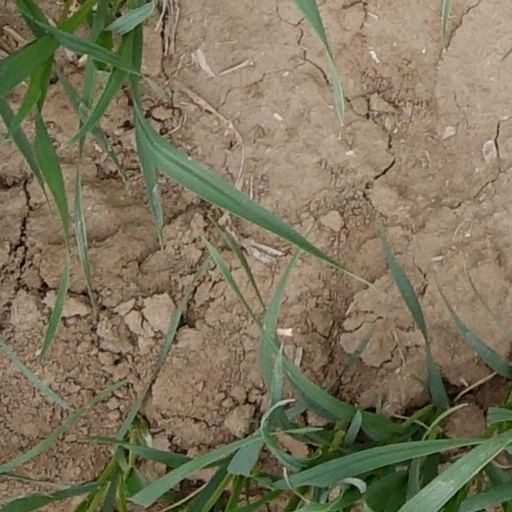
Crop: wheat